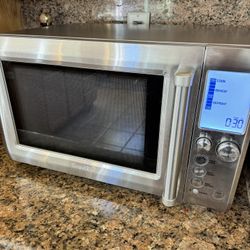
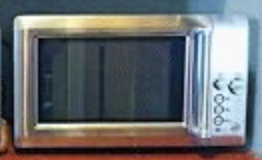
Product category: misc
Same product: yes